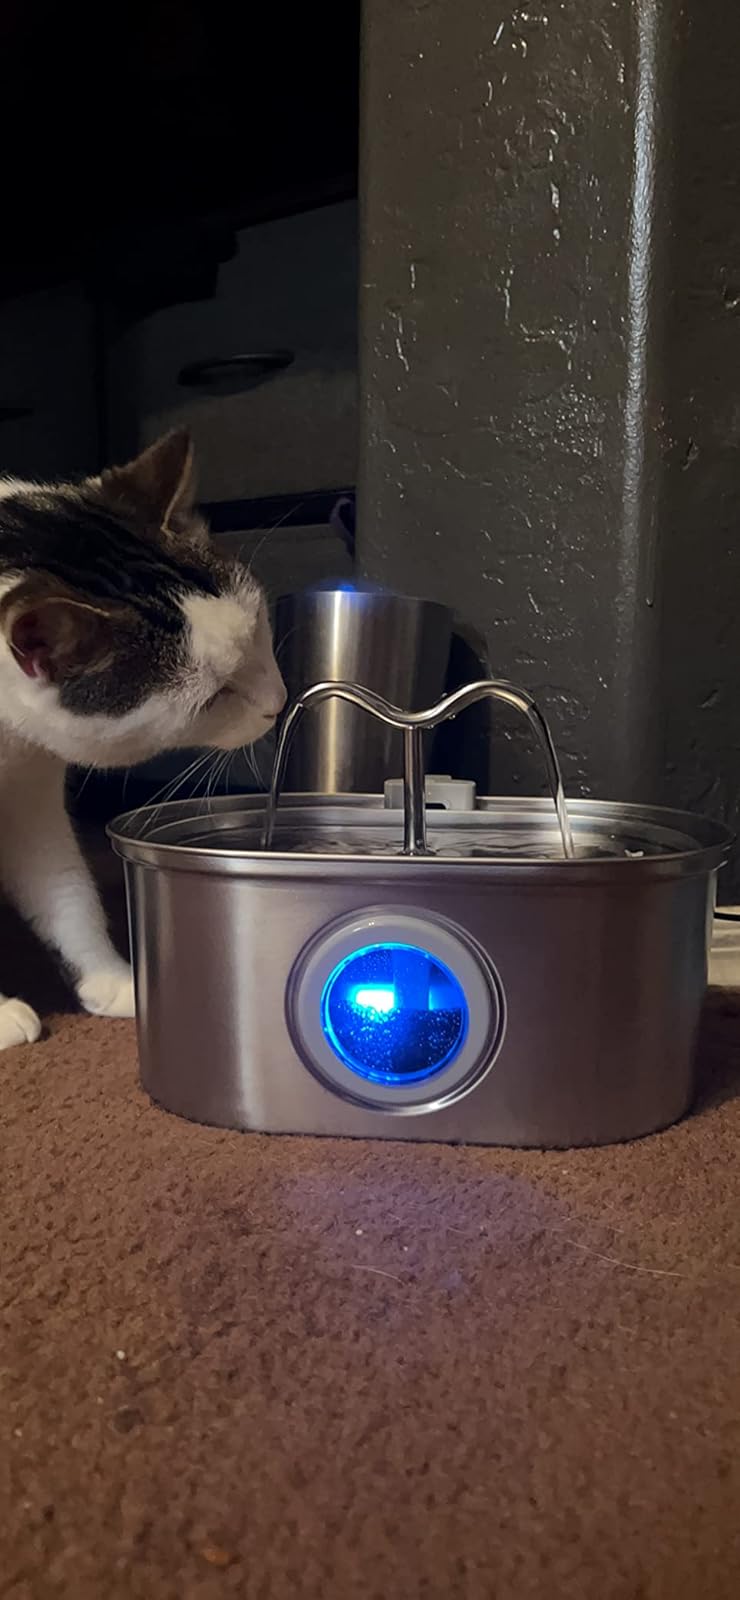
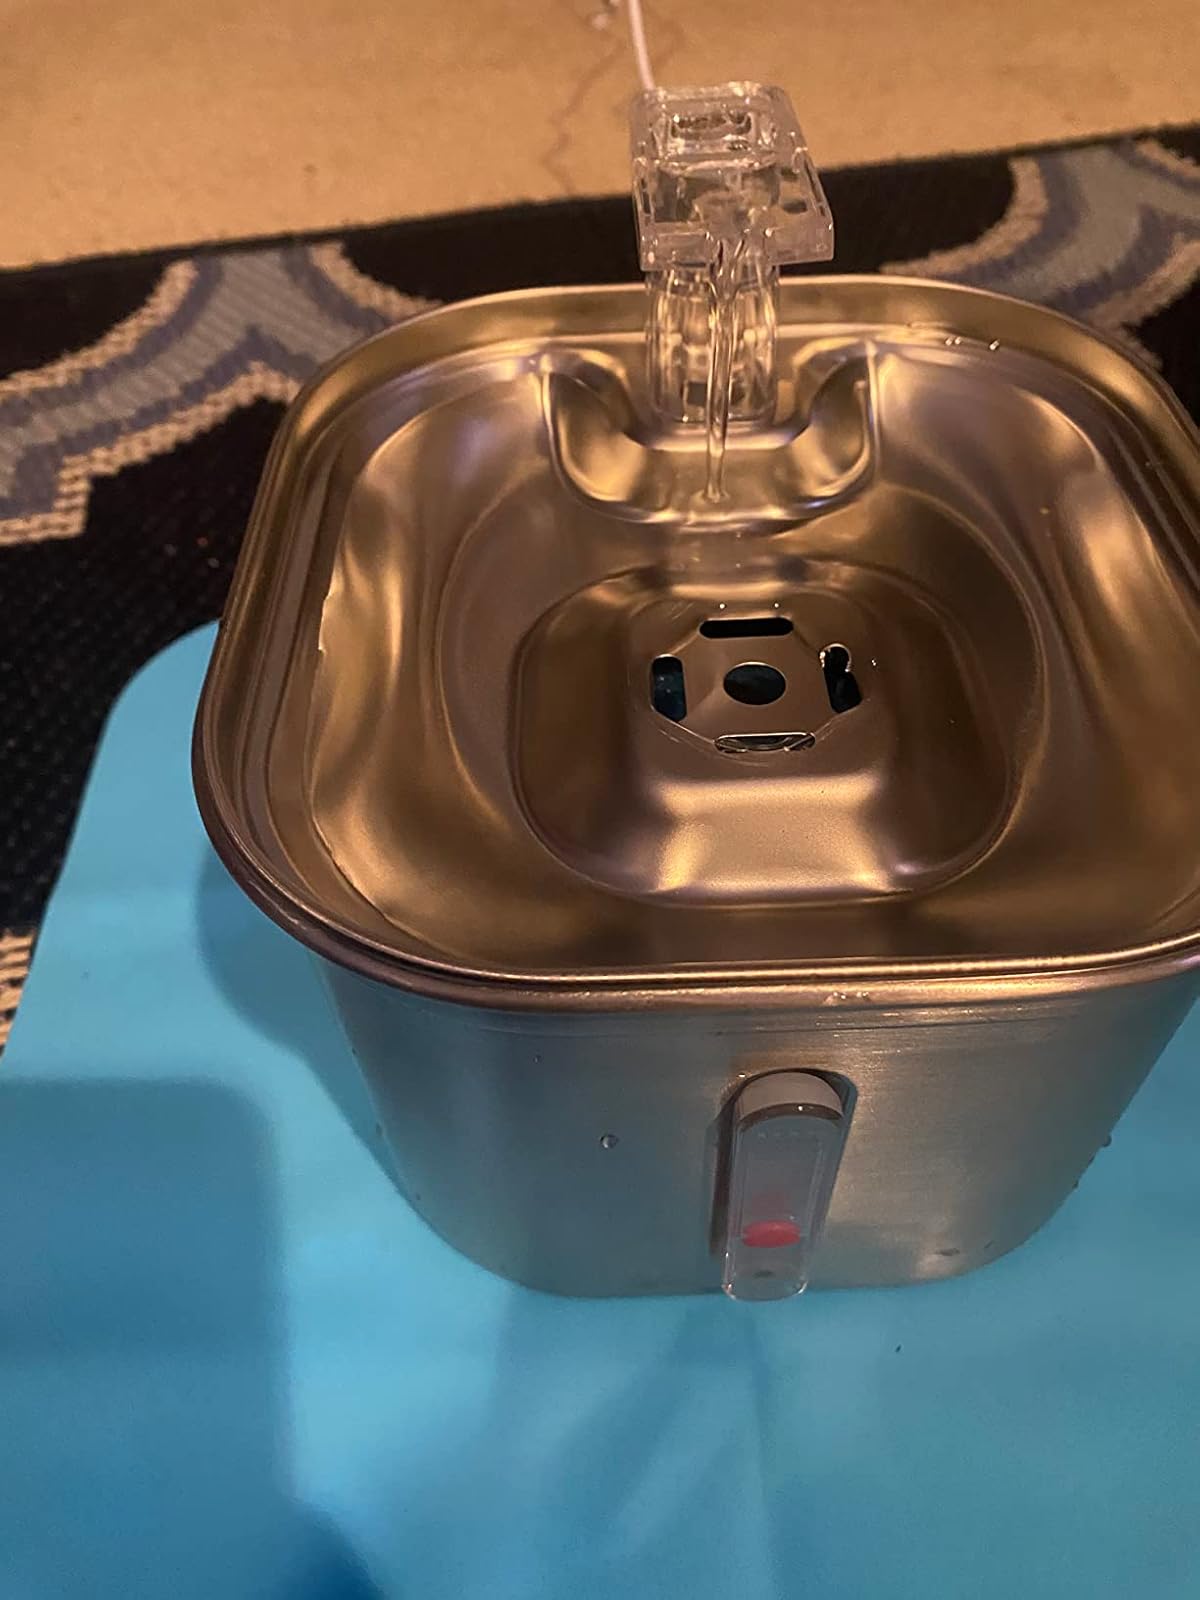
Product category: items_bowl
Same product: no